Mayana Kollai

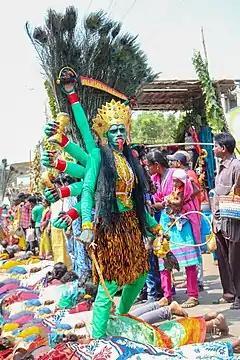
Goddess Kali disguise at Mayana Kollai festival

Mayana Kollai is a festival celebrated on the first full moon day of February at the Angala Parameswari temples in Tamil Nadu, India, after the holiday of after Shivaratri. It celebrates the deity Angala Parameswari Amman, a manifestation of Parvathi, in her form as the goddess Mahakali.